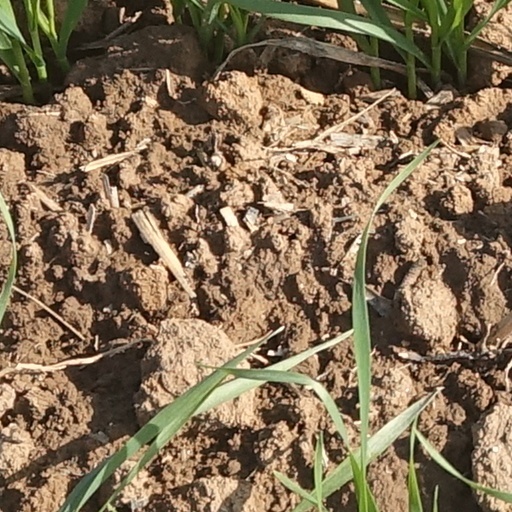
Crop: wheat